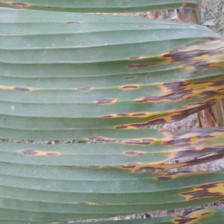
Label: sigatoka